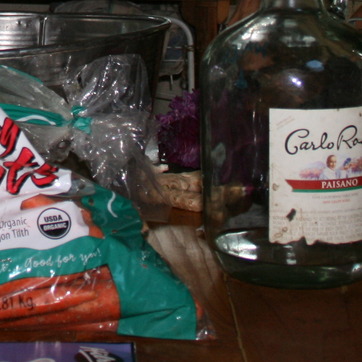
Material: food